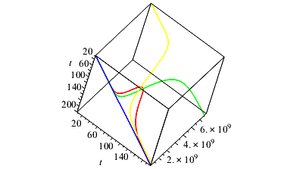
L’assistant d’analyse d’équations différentielles ordinaires est un outil disponible et fourni avec le logiciel Maple de Maplesoft. Il a été implémenté à la sortie de Maple 9, version du logiciel rendu disponible en 2003. L’outil permet à un utilisateur ayant peu d’expérience avec le langage de Maple d’utiliser les fonctions d’analyse d’EDO intégrées au logiciel. L’outil facilite autant la résolution numérique que symbolique des EDOs.